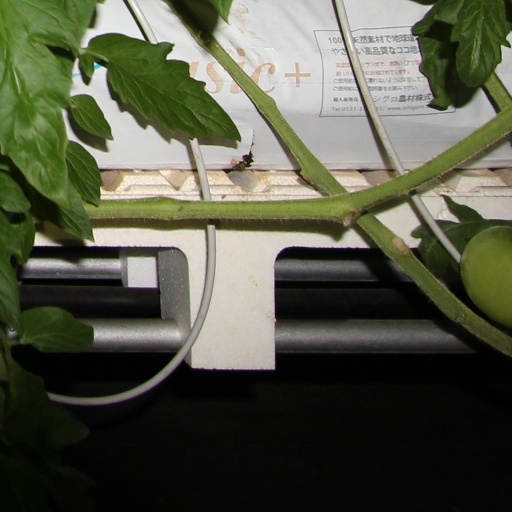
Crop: tomato